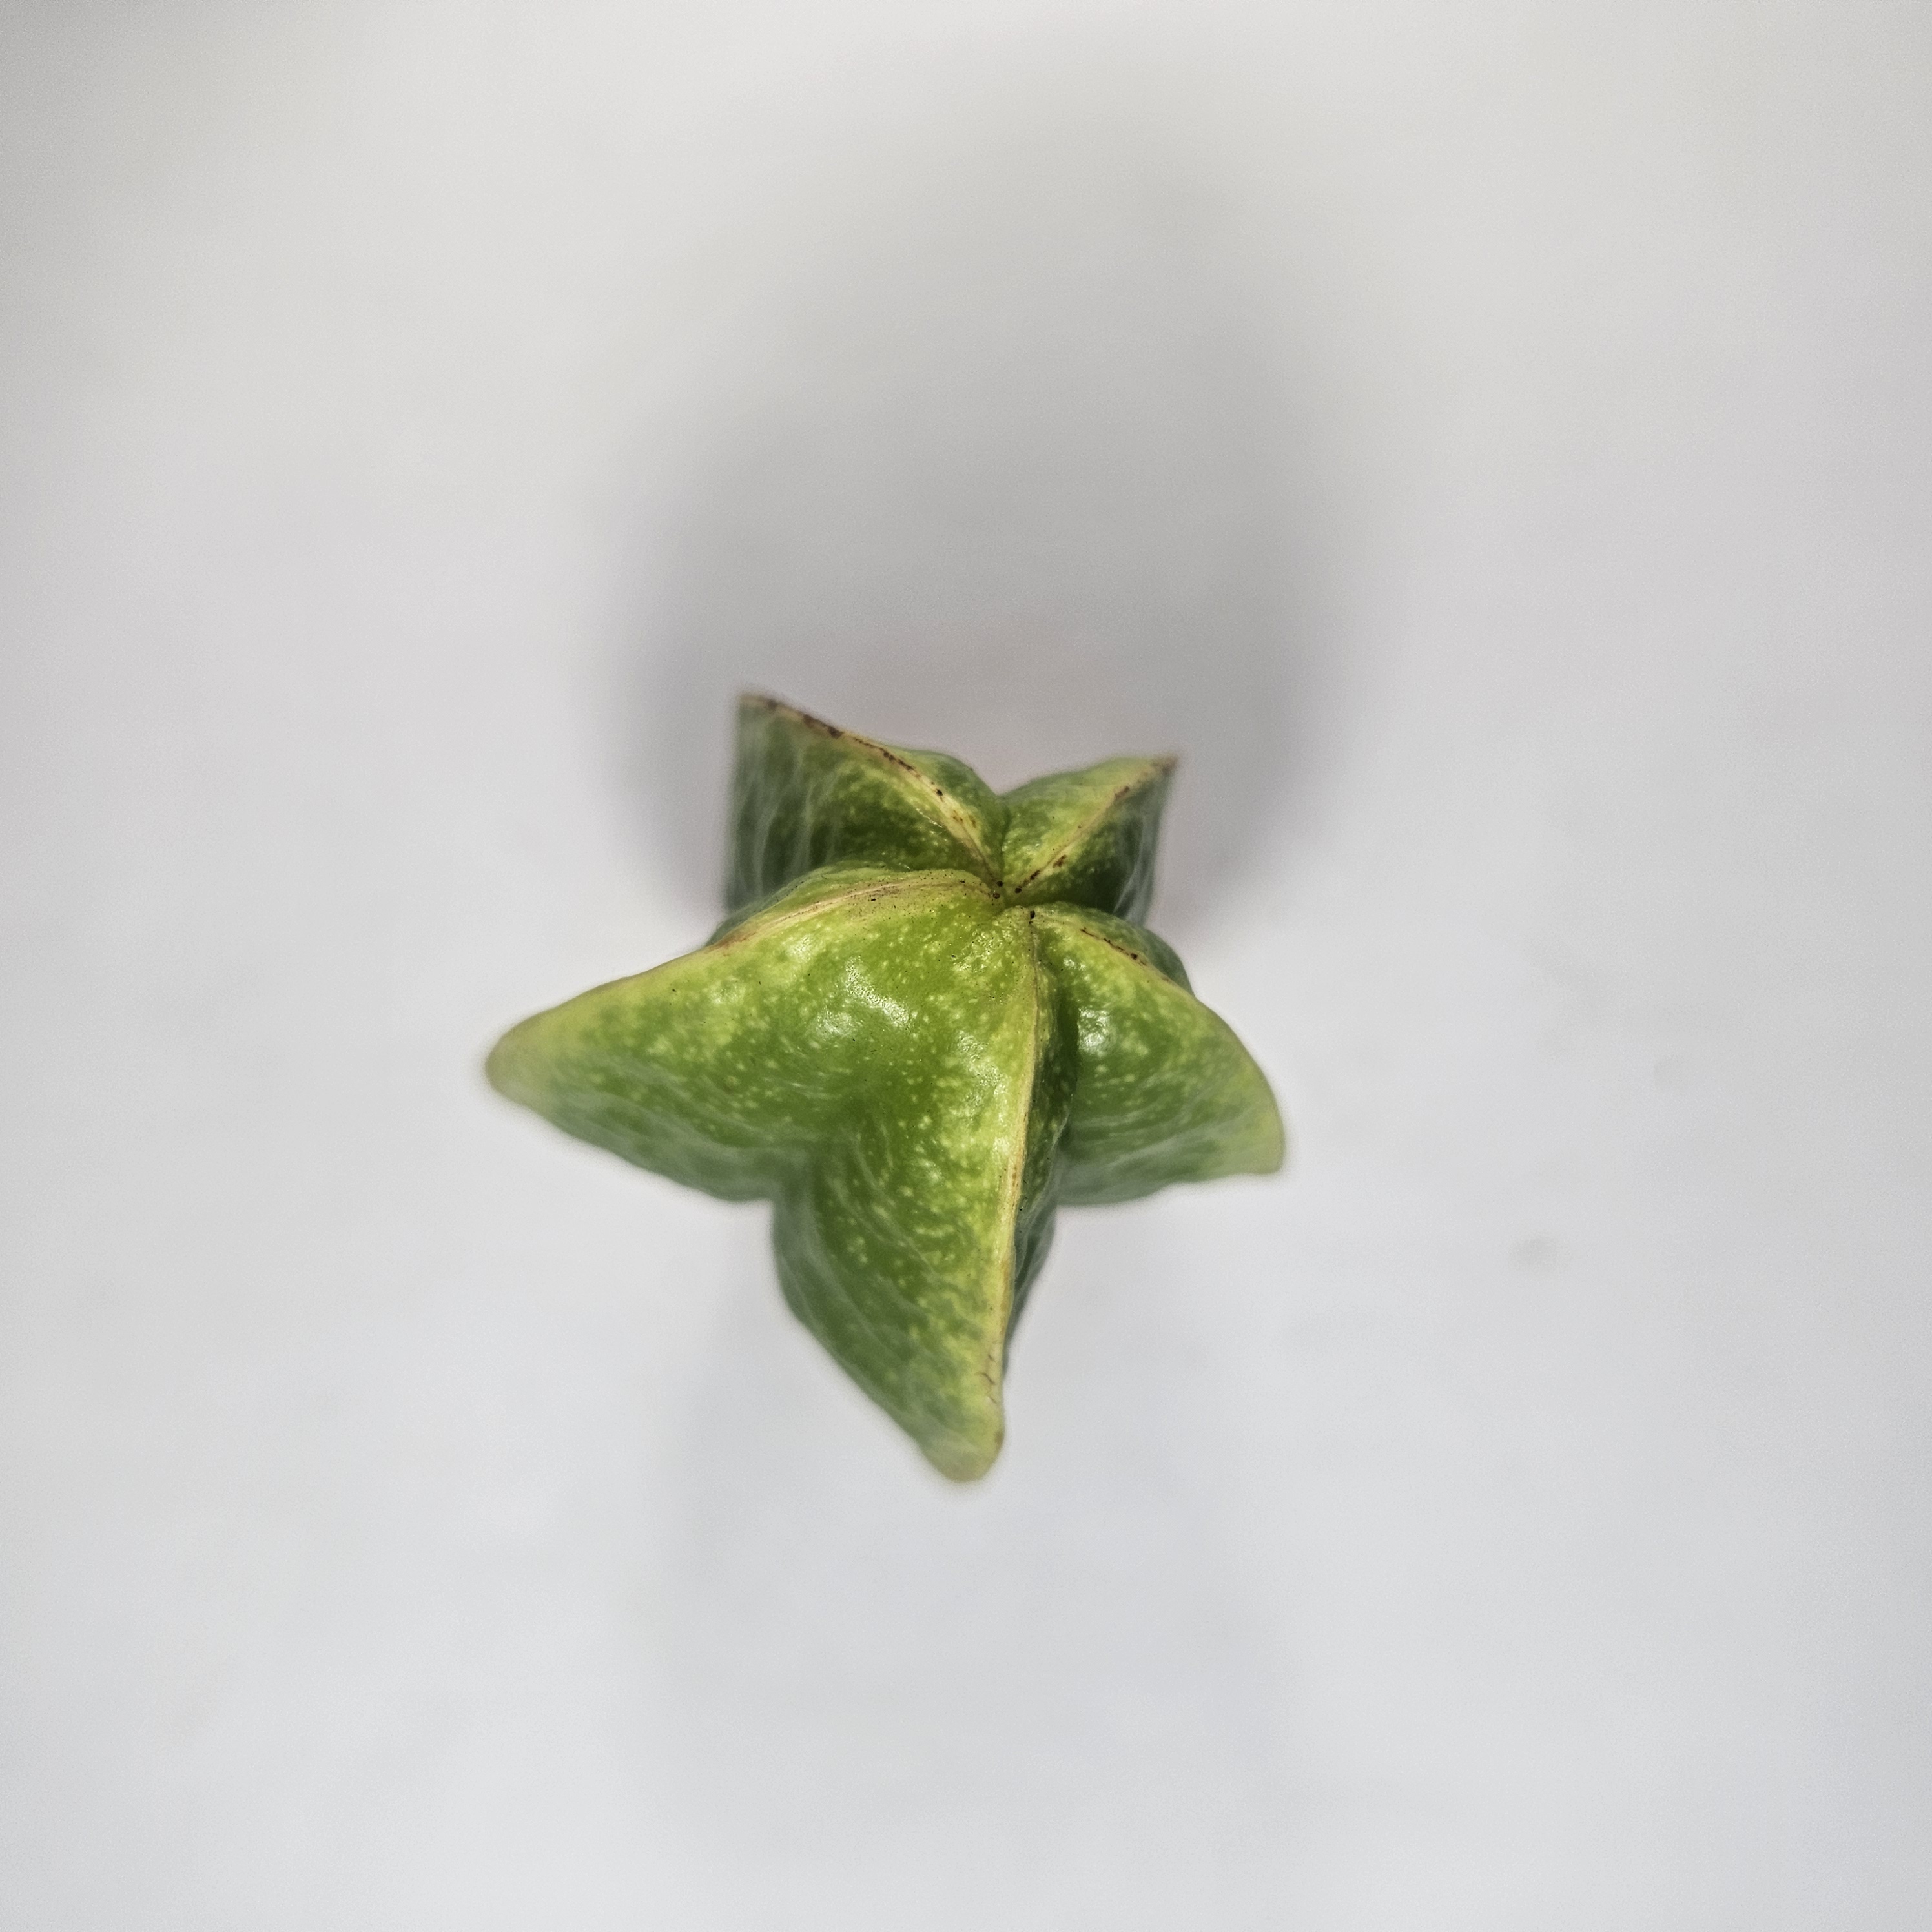
Label: Healthy Fruits